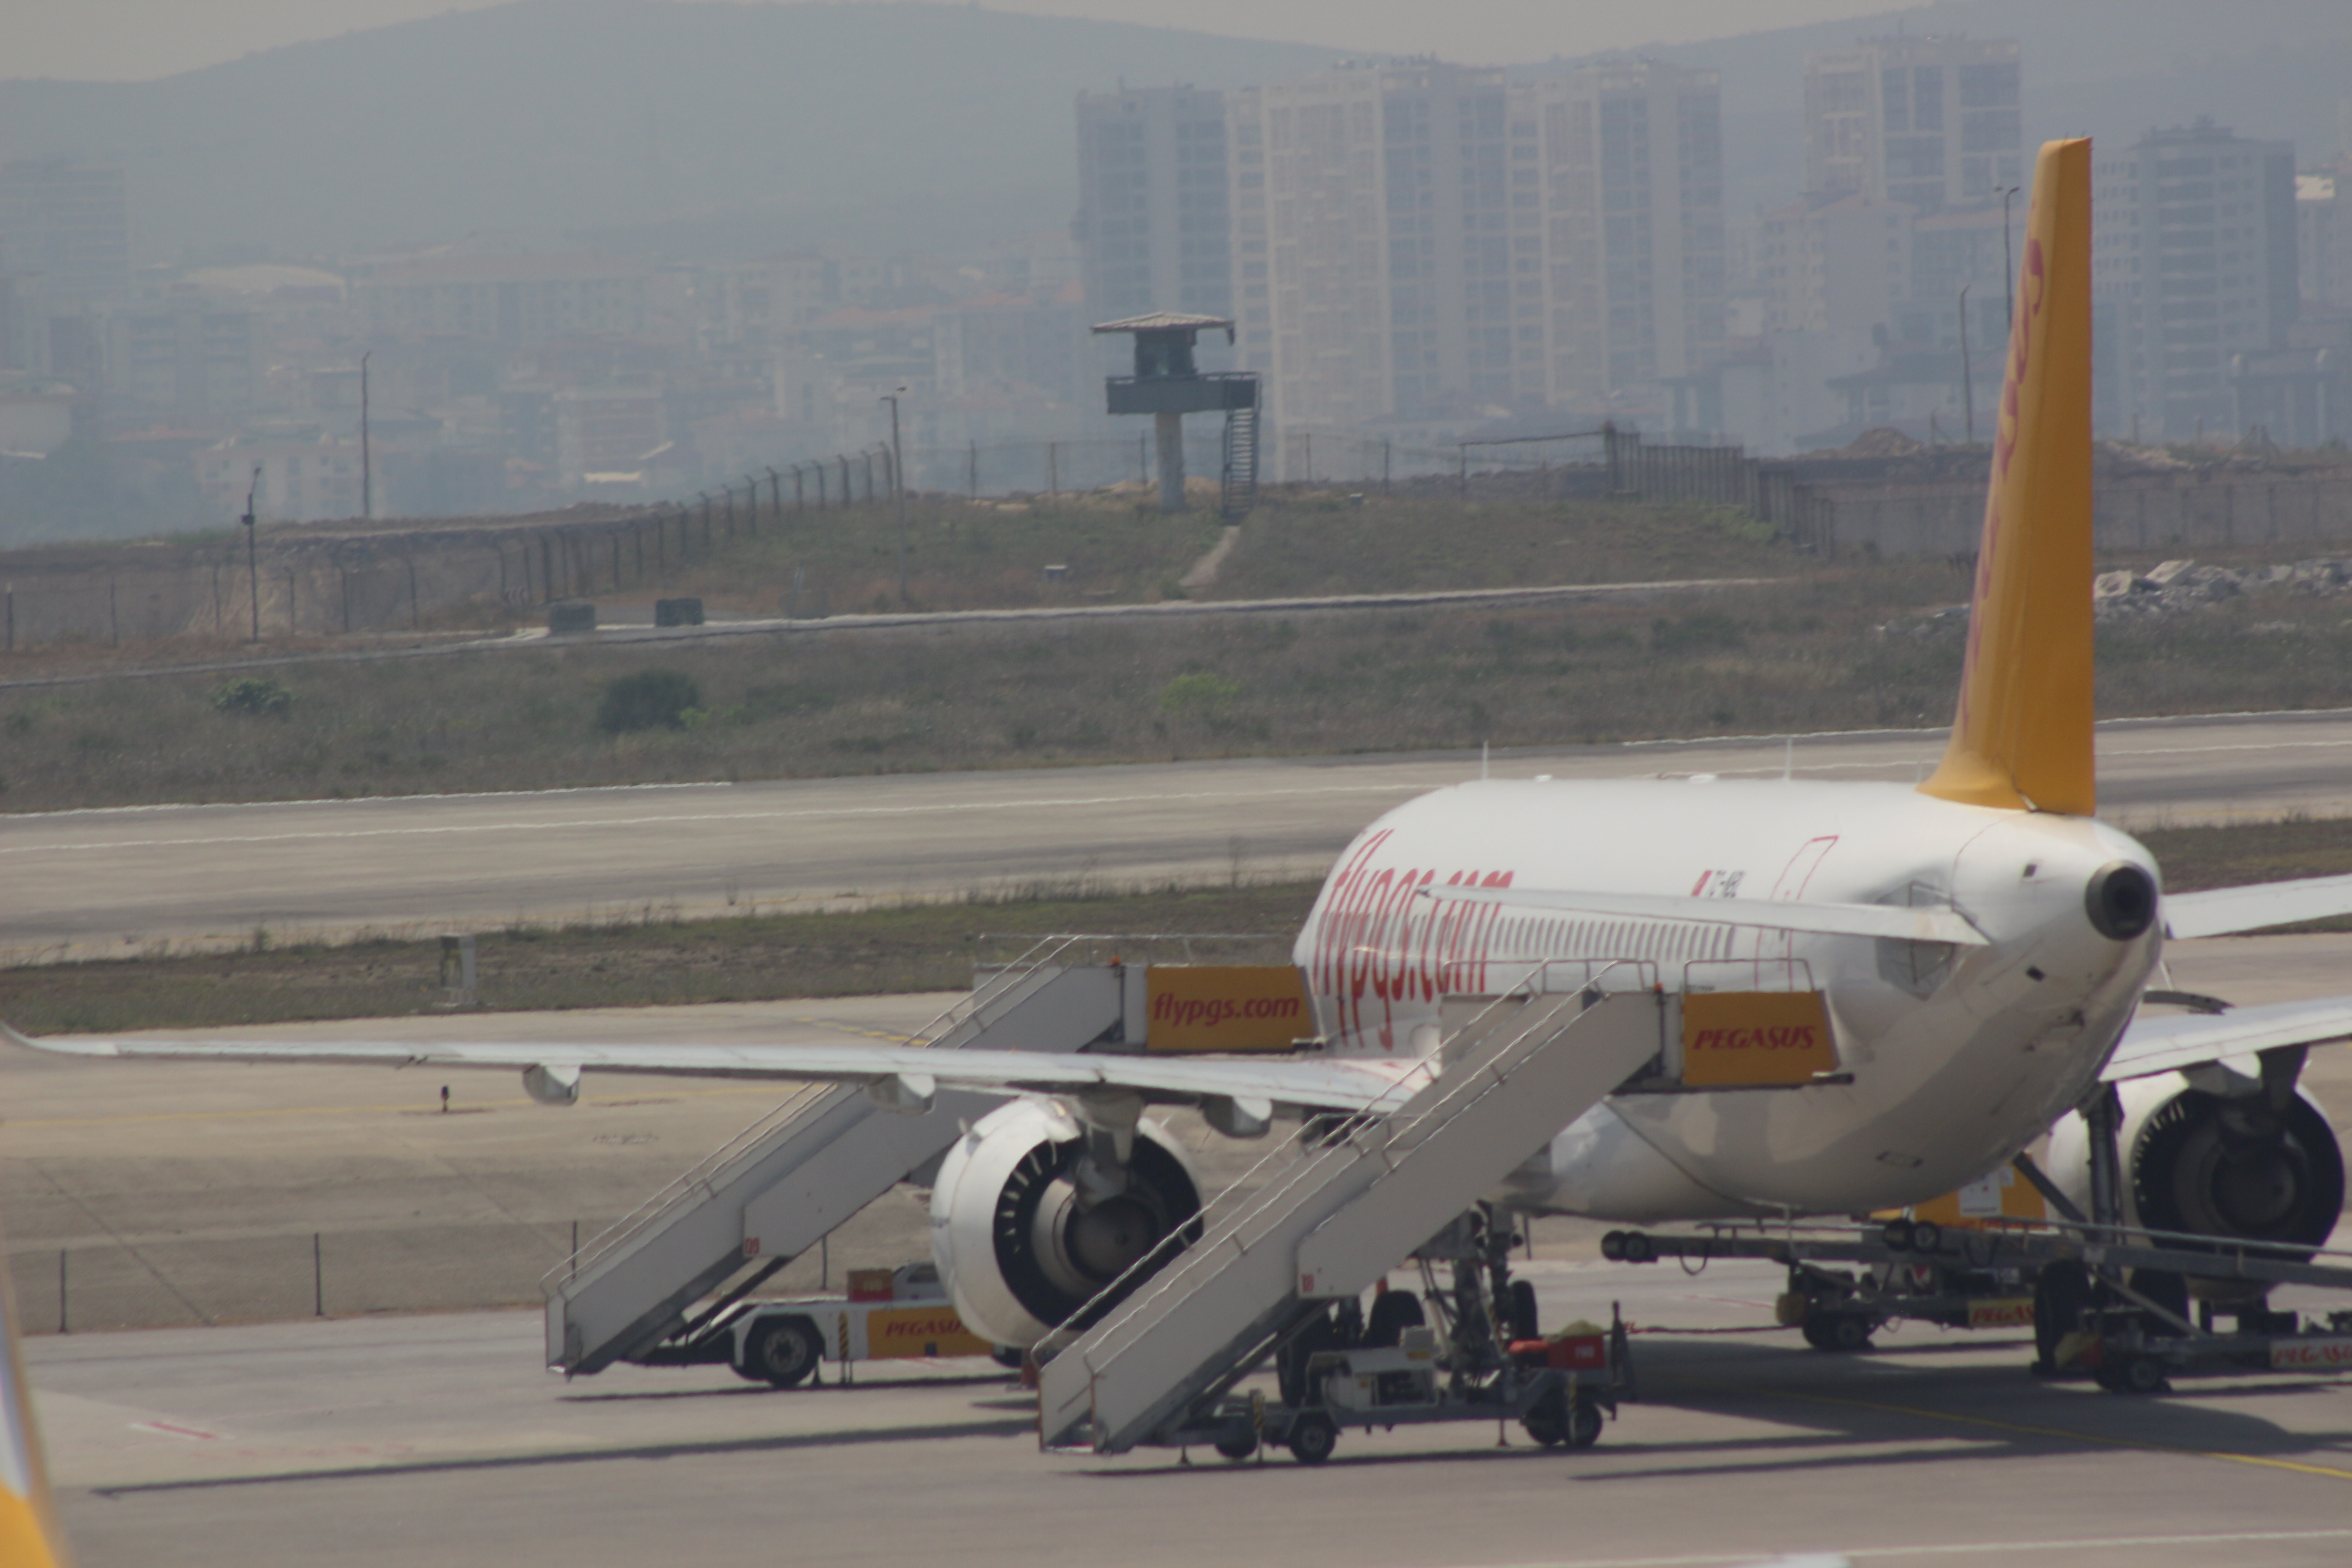
summer, photo, canon, city, blue, sea, ocean, holiday, airline, airplane, air travel, airliner, aircraft, vehicle, aerospace engineering, aviation, wide body aircraft, airport, flap, flight, narrow body aircraft, runway, airbus, airport apron, airport terminal, airbus a320 family, boeing, boeing 767, boeing 777, aircraft engine, boeing 737, service, jet aircraft, landing, aerospace manufacturer, boeing c 40 clipper, wing